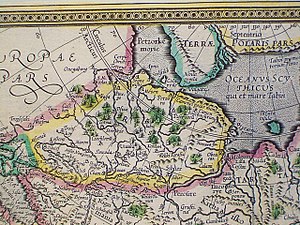
Qashliq
Qashliq (Sibier på kortet) kan ses på dette kort fra 1595 af Gerhard Mercator, korrekt placeret vest for floden Ob.
Qashliq var en middelalderlig by ved floden Irtysj lige sydøst for det senere Tobolsk i det nuværende Rusland. Byen grundlagdes omkring 1500 og var residens for tatarfyrsten af Tjumen, men blev i 1563 erobret af uzbekerne. Den 26. oktober 1582 blev den erobret af kosakken Jermak Timofejevitj, men befriedes og kom først 1590 definitivt i russernes hænder. Den forfaldt og forsvandt til sidst helt.